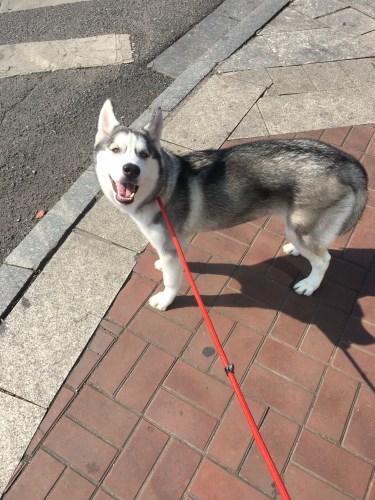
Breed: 1160-n000003-Siberian_husky